Hutchings Homestead

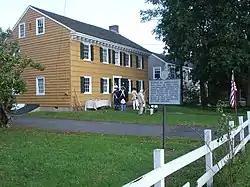
The Hutchings Homestead, or Cannon Ball House, in fall 2011

The Hutchings Homestead, also known as the "Cannon Ball House", is in Springfield, Union County, New Jersey. The homestead was built in 1741 and was added to the National Register of Historic Places on September 16, 1977.